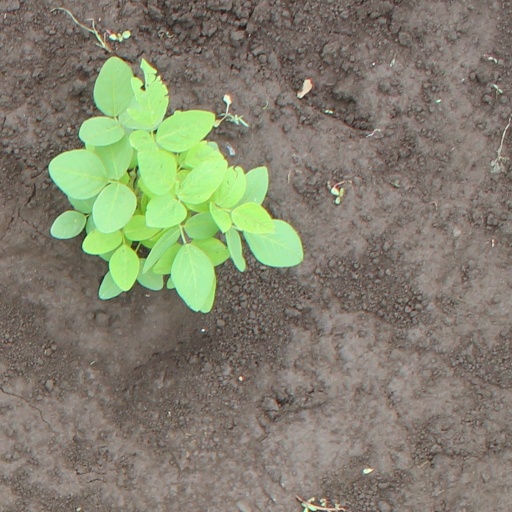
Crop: soybean